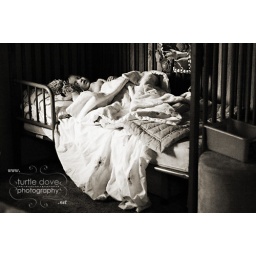
20/365 Rory's first night in the big girl bed